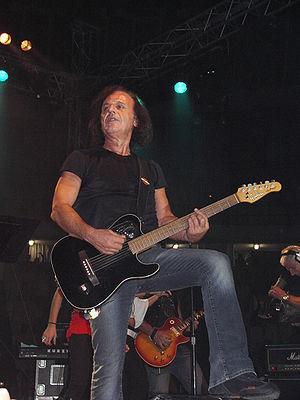
Le rock grec désigne le rock interprété par des groupes et artistes grecs.